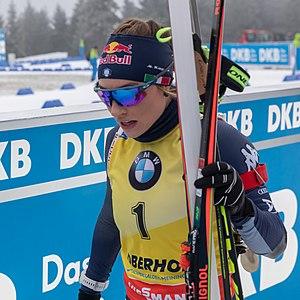
Dorothea Wierer, née le 3 avril 1990 à Brunico, est une biathlète italienne, la première de son pays à s'adjuger le gros globe de cristal de la Coupe du monde lors de la saison 2018-2019 et de la saison 2019-2020. Elle a aussi gagné le petit globe de cristal de l'individuel en 2016, celui de la poursuite en 2019 et de mass start en 2020. Elle totalise 55 podiums en Coupe du monde, dont 11 victoires individuelles. En remportant la mass-start des Championnats du monde 2019 à Östersund elle est la première italienne titrée aux Mondiaux. Dorothea Wierer remporte deux nouveaux titres mondiaux à domicile, à Antholz-Anterselva les 16 et 18 février 2020 en gagnant la poursuite puis l'individuel. À son actif également, deux médailles de bronze olympiques remportées avec le relais mixte italien en 2014 et en 2018, ainsi que deux médailles d'argent et trois de bronze aux championnats du monde. Elle fait également partie des rares athlètes qui ont gagné au moins une course dans chaque spécialité du biathlon. Elle est également la première biathlète depuis Magdalena Forsberg en 2002 à remporter au moins deux fois de suite le classement général de la Coupe du monde.